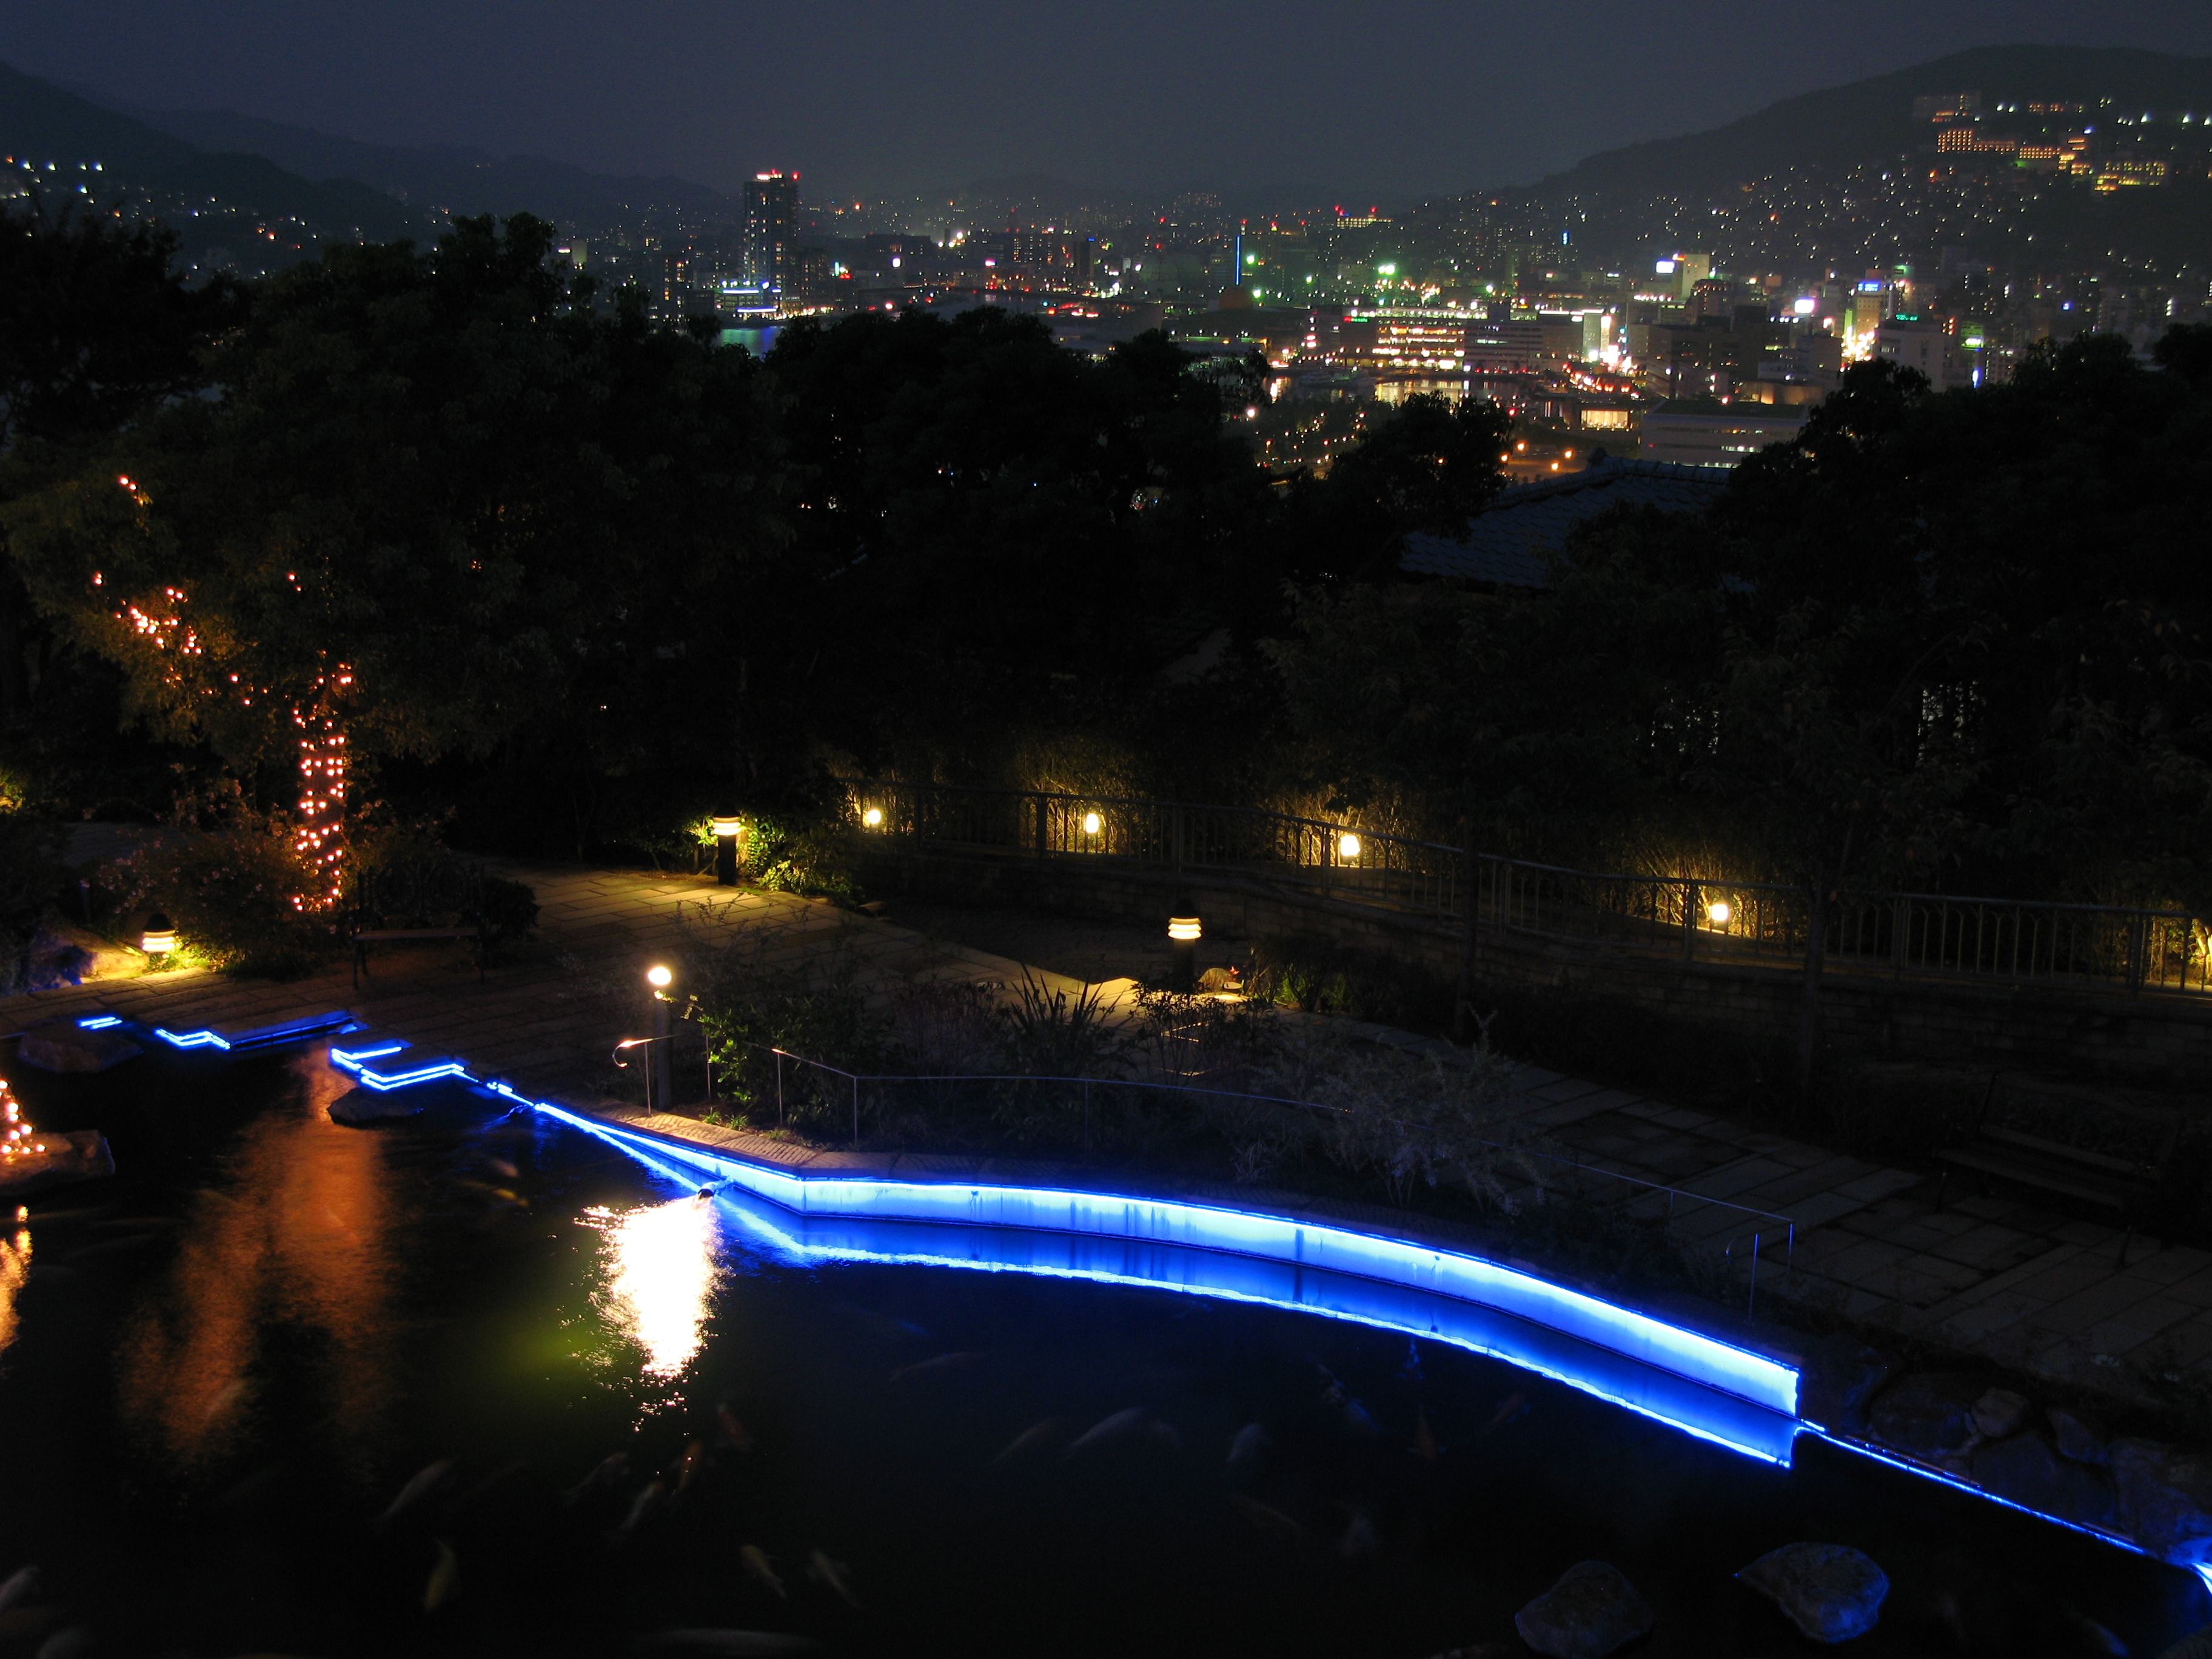
landscape, light, night, sunlight, view, cityscape, dusk, evening, reflection, high, darkness, garden, lighting, nagasaki, up, hires, hi, res, g7, glover, atmosphere of earth